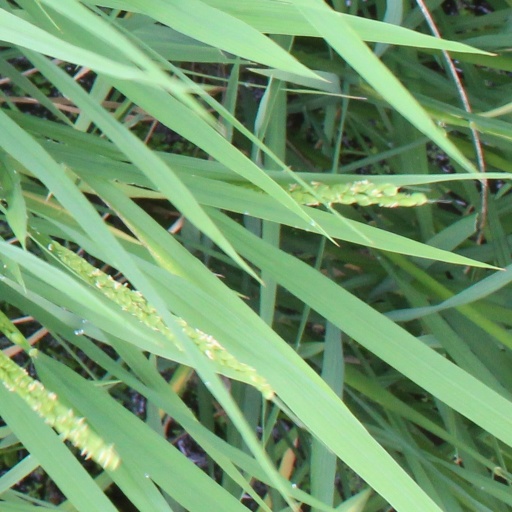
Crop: rice